Silverfish

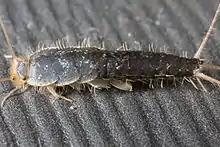
"Ctenolepisma" species

Other similar insect species are also known as silverfish. Two other silverfish are common in North America, "Ctenolepisma longicaudatum" and "Ctenolepisma quadriseriatum". "Ctenolepisma urbanum" is known as the urban silverfish.